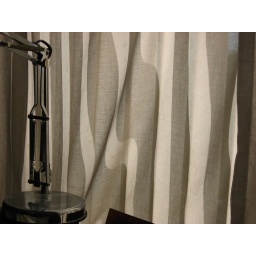
A window in front of my work table in Mt. Washington.